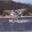
Label: airplane